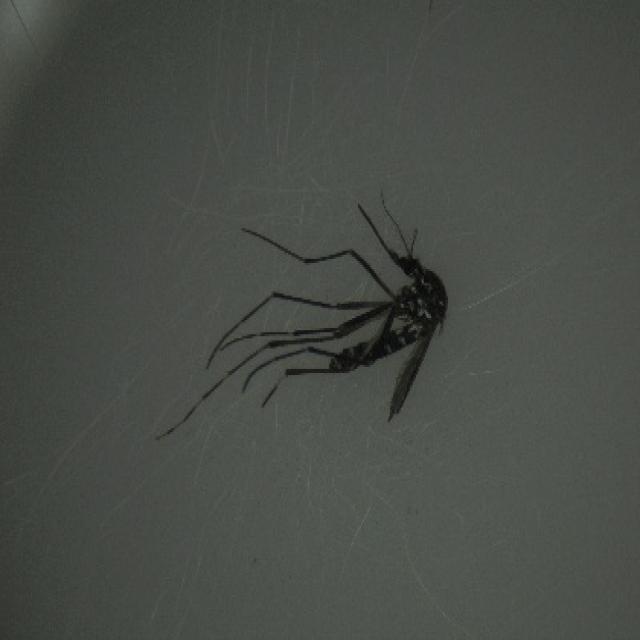
Species: aedes_albopictus